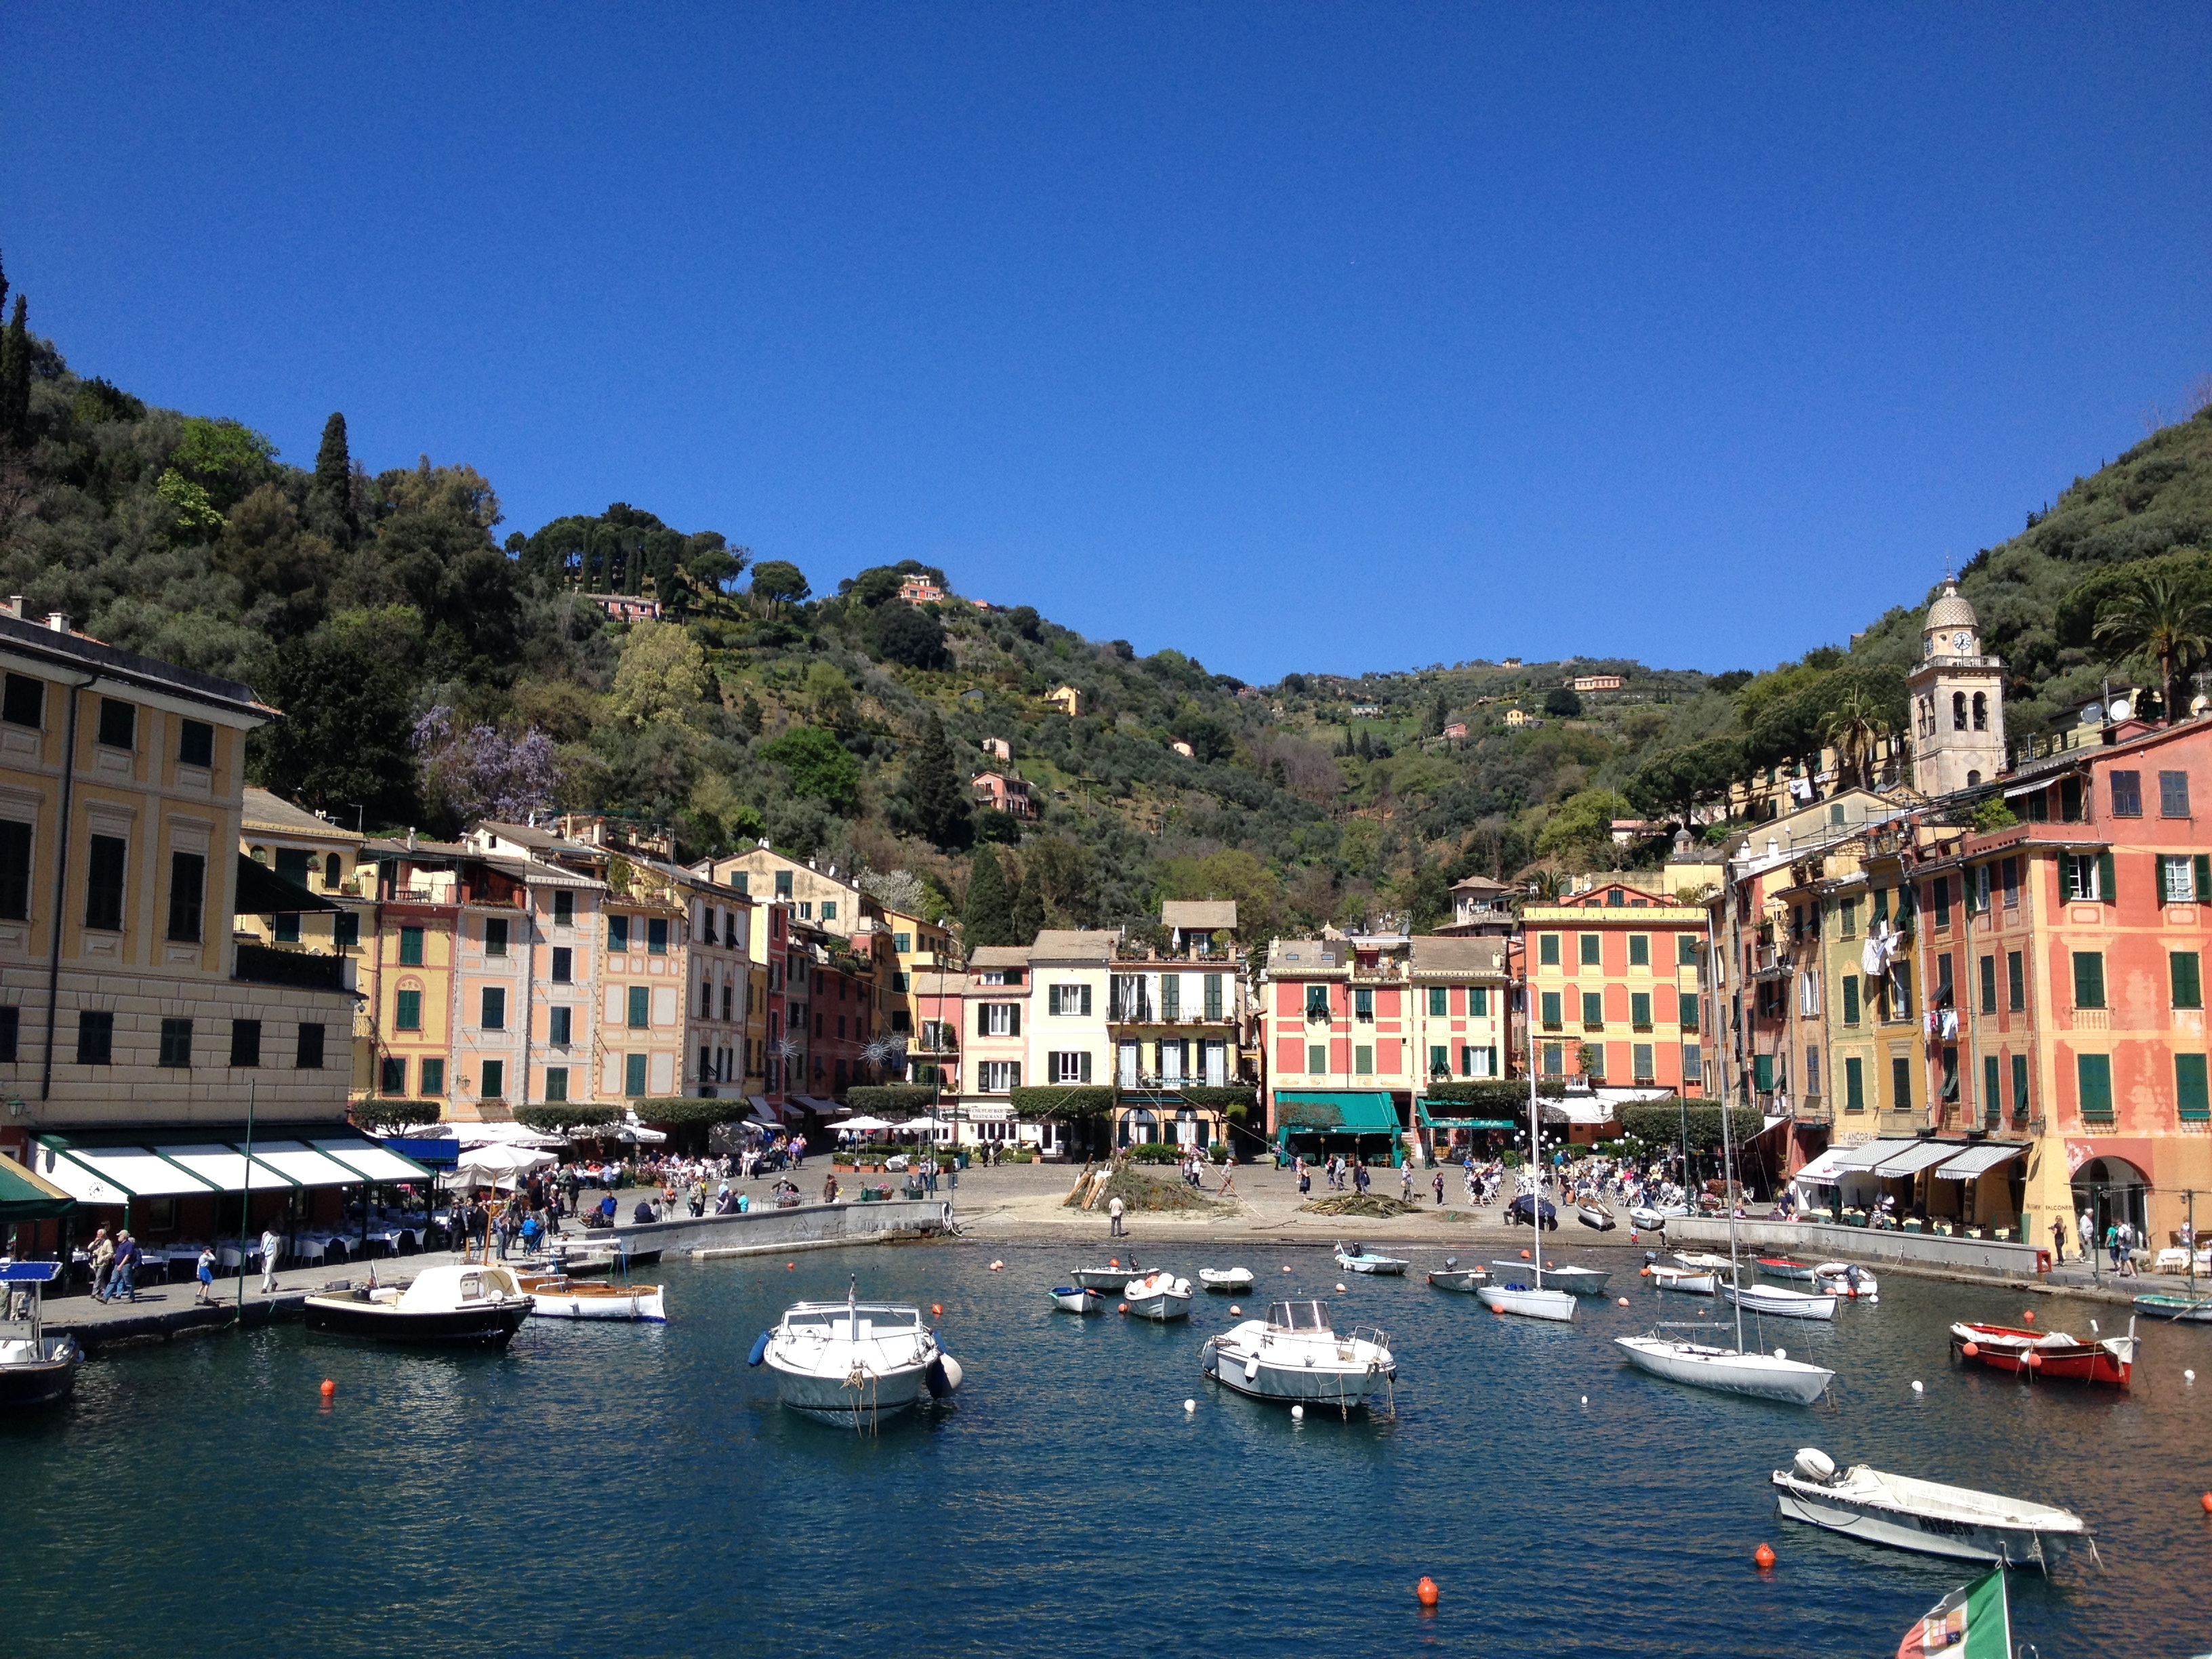
sea, coast, dock, town, river, cityscape, vacation, vehicle, bay, italy, harbor, marina, waterway, body of water, riviera, portofino, liguria, landform, geographical feature